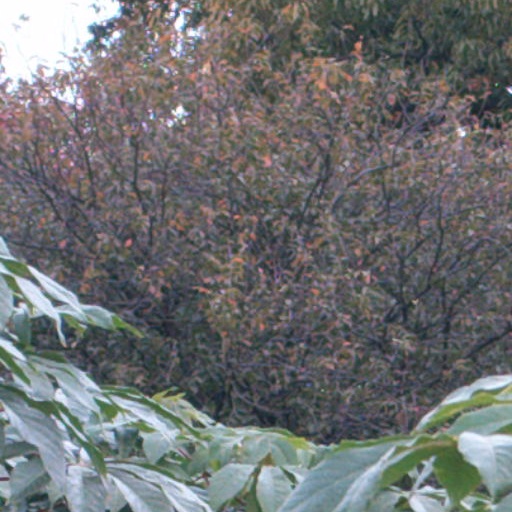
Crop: cassava